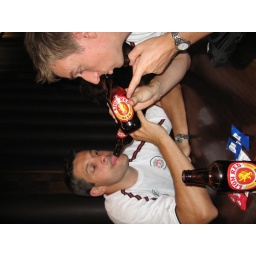
lion red in liverpool